Google Nest (smart speakers)

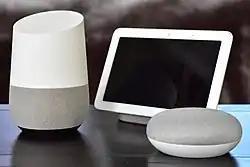
Several products released under the original Google Home name: Google Home, Google Home Hub, and Google Home Mini

Google Nest, previously named Google Home, is a line of smart speakers developed by Google under the Google Nest brand. The devices enable users to speak voice commands to interact with services through Google Assistant, the company's virtual assistant, and with a touchscreen display on some models. Both in-house and third-party services are integrated, allowing users to listen to music, control playback of videos or photos, or receive news updates entirely by voice. Google Nest devices also have integrated support for home automation, letting users control smart home appliances with their voice command. The first device, Google Home, was released in the United States in November 2016; subsequent product releases have occurred globally since 2017.